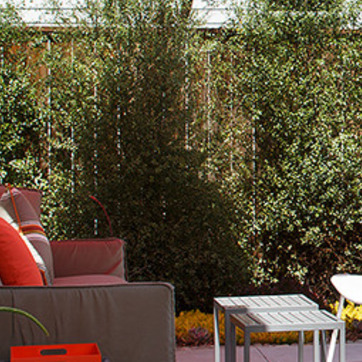
Material: foliage